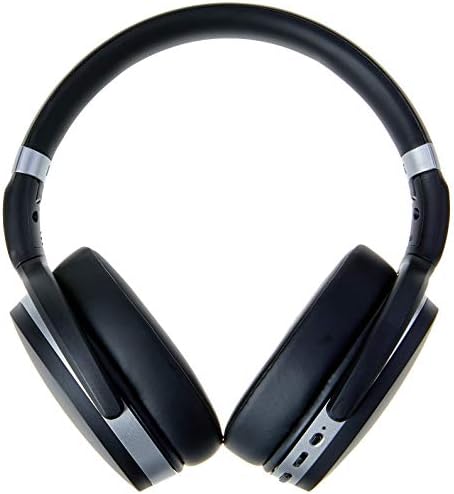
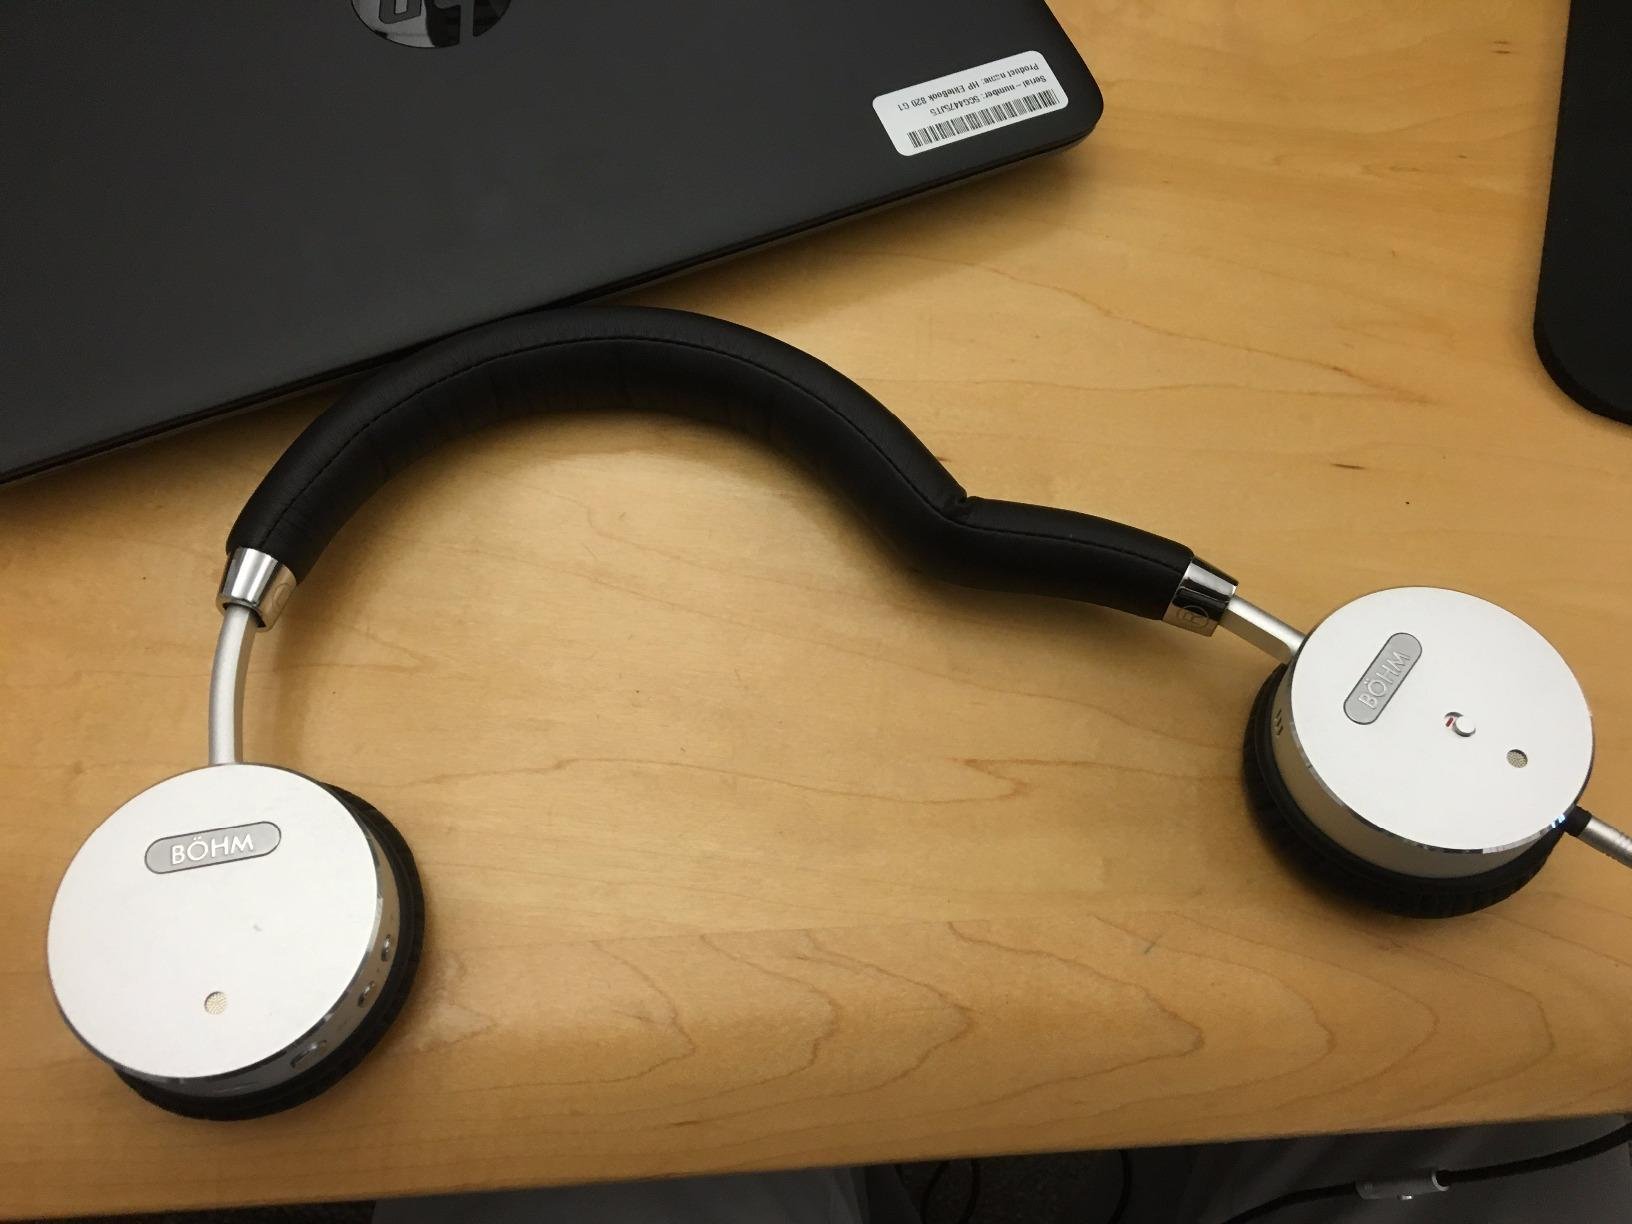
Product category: headphones
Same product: no